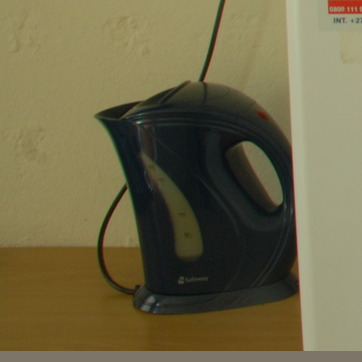
Material: plastic